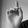
ASL letter: D